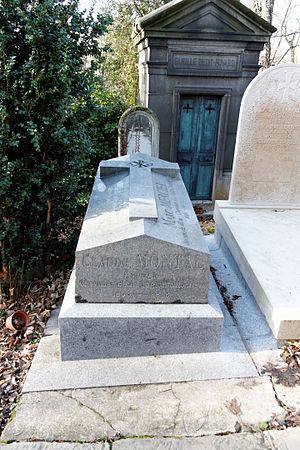
Vue d'ensemble
Claude Montal, né à Lapalisse le 28 juillet 1800, mort à Paris le 7 mars 1865, était un accordeur et facteur de pianos, aveugle.